Bonsai cultivation and care

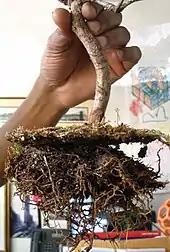
An uprooted bonsai, ready for repotting

Wrapping copper or aluminium wire around branches and trunks allows the bonsai designer to create the desired general form and make detailed branch and leaf placements. When wire is used on new branches or shoots, it holds the branches in place until they lignify (convert into wood). The time required is usually 6–9 months or one growing season for deciduous trees, but can be several years for conifers like pines and spruce, which maintain their branch flexibility through multiple growing seasons. Wires are also used to connect a branch to another object (e.g., another branch, the pot itself) so that tightening the wire applies force to the branch. Some species do not lignify strongly, and some specimens' branches are too stiff or brittle to be bent easily. These cases are not conducive to wiring, and shaping them is accomplished primarily through pruning.